George Arliss

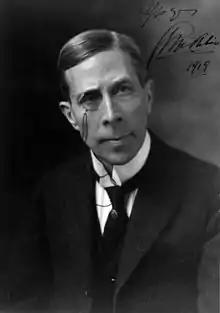
Arliss in 1919

George Arliss (born Augustus George Andrews; 10 April 1868 – 5 February 1946) was an English actor, author, playwright, and filmmaker who found success in the United States. He was the first British actor to win an Academy Award – which he won for his performance as Victorian-era British prime minister Benjamin Disraeli in "Disraeli" (1929) – as well as the earliest-born actor of any category to win the honour. He specialized in successful biopics, such as "Disraeli", "Voltaire" (1933), and "Cardinal Richelieu" (1935), as well as light comedies, which included "The Millionaire" (1931) and "A Successful Calamity" (1932).